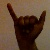
The image shows a hand gesture representing the letter 'Y' in Indian Sign Language.